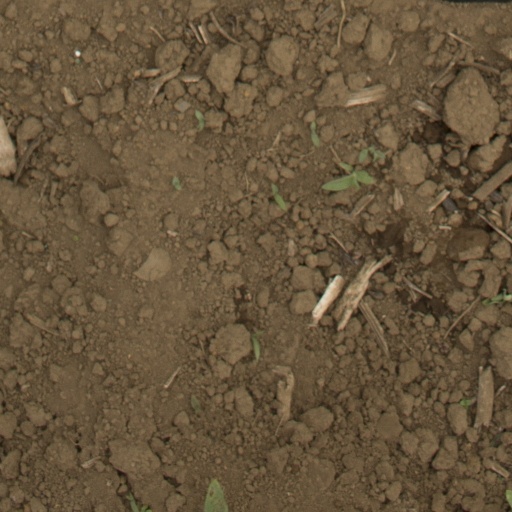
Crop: Jerusalem artichoke